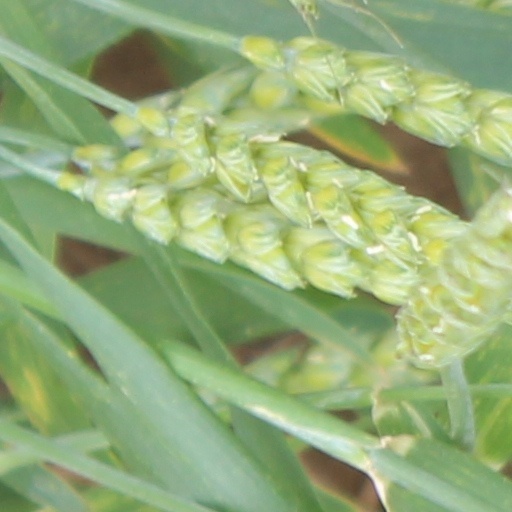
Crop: wheat